Same-sex parenting

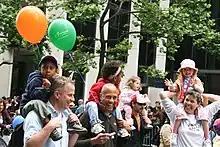
A gay couple with their children at San Francisco Pride, 2008.

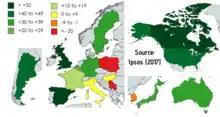
Public acceptance of legal adoption by trans people (Ipsos, 2017)

LGBT people can become parents through various means including current or former relationships, coparenting, adoption, foster care, donor insemination, reciprocal IVF, and surrogacy. A gay man, a lesbian, or a transgender person who transitions later in life may have children within an opposite-sex relationship, such as a mixed-orientation marriage, for various reasons.